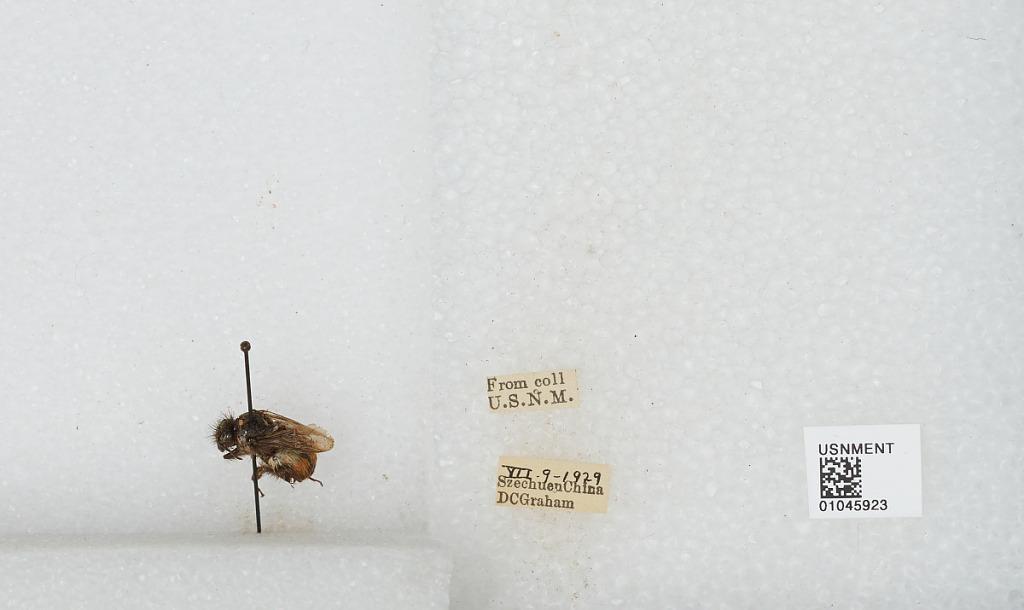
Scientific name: Bombus sp.
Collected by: D. Graham
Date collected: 1929-7-9
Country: China
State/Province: Sichuan
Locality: [Not stated]
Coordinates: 30.13, 102.93